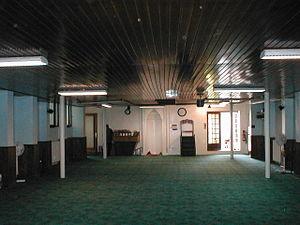
Intérieur de la Mosquée An Nour, Mulhouse
L’Association des musulmans d’Alsace est une association créée en 1973 à Mulhouse dans le sud de l'Alsace.